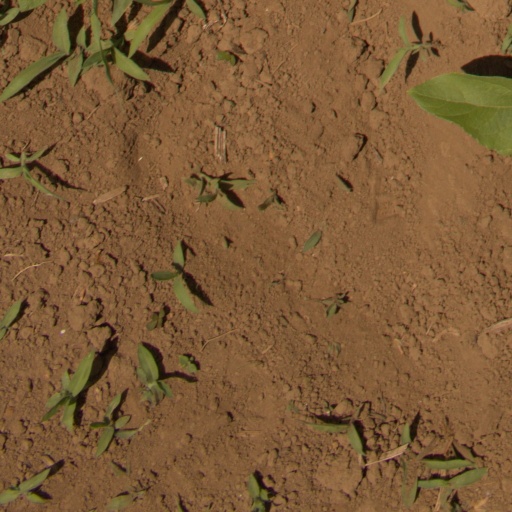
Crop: Jerusalem artichoke